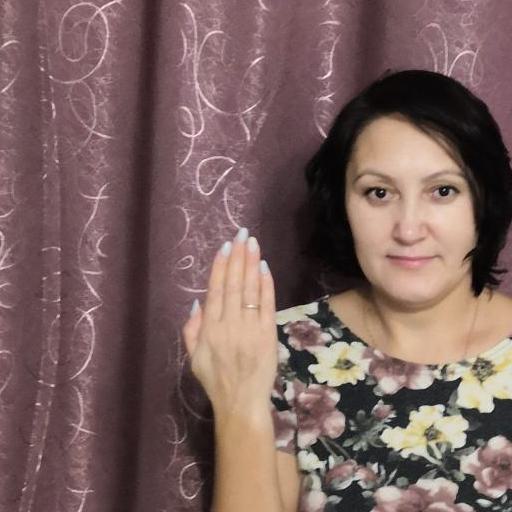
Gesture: stop_inverted